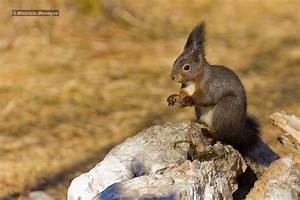
Label: scoiattolo